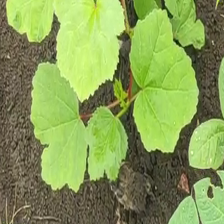
Weed species: Little_Mallow(Malva parviflora)